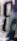
Number: 8